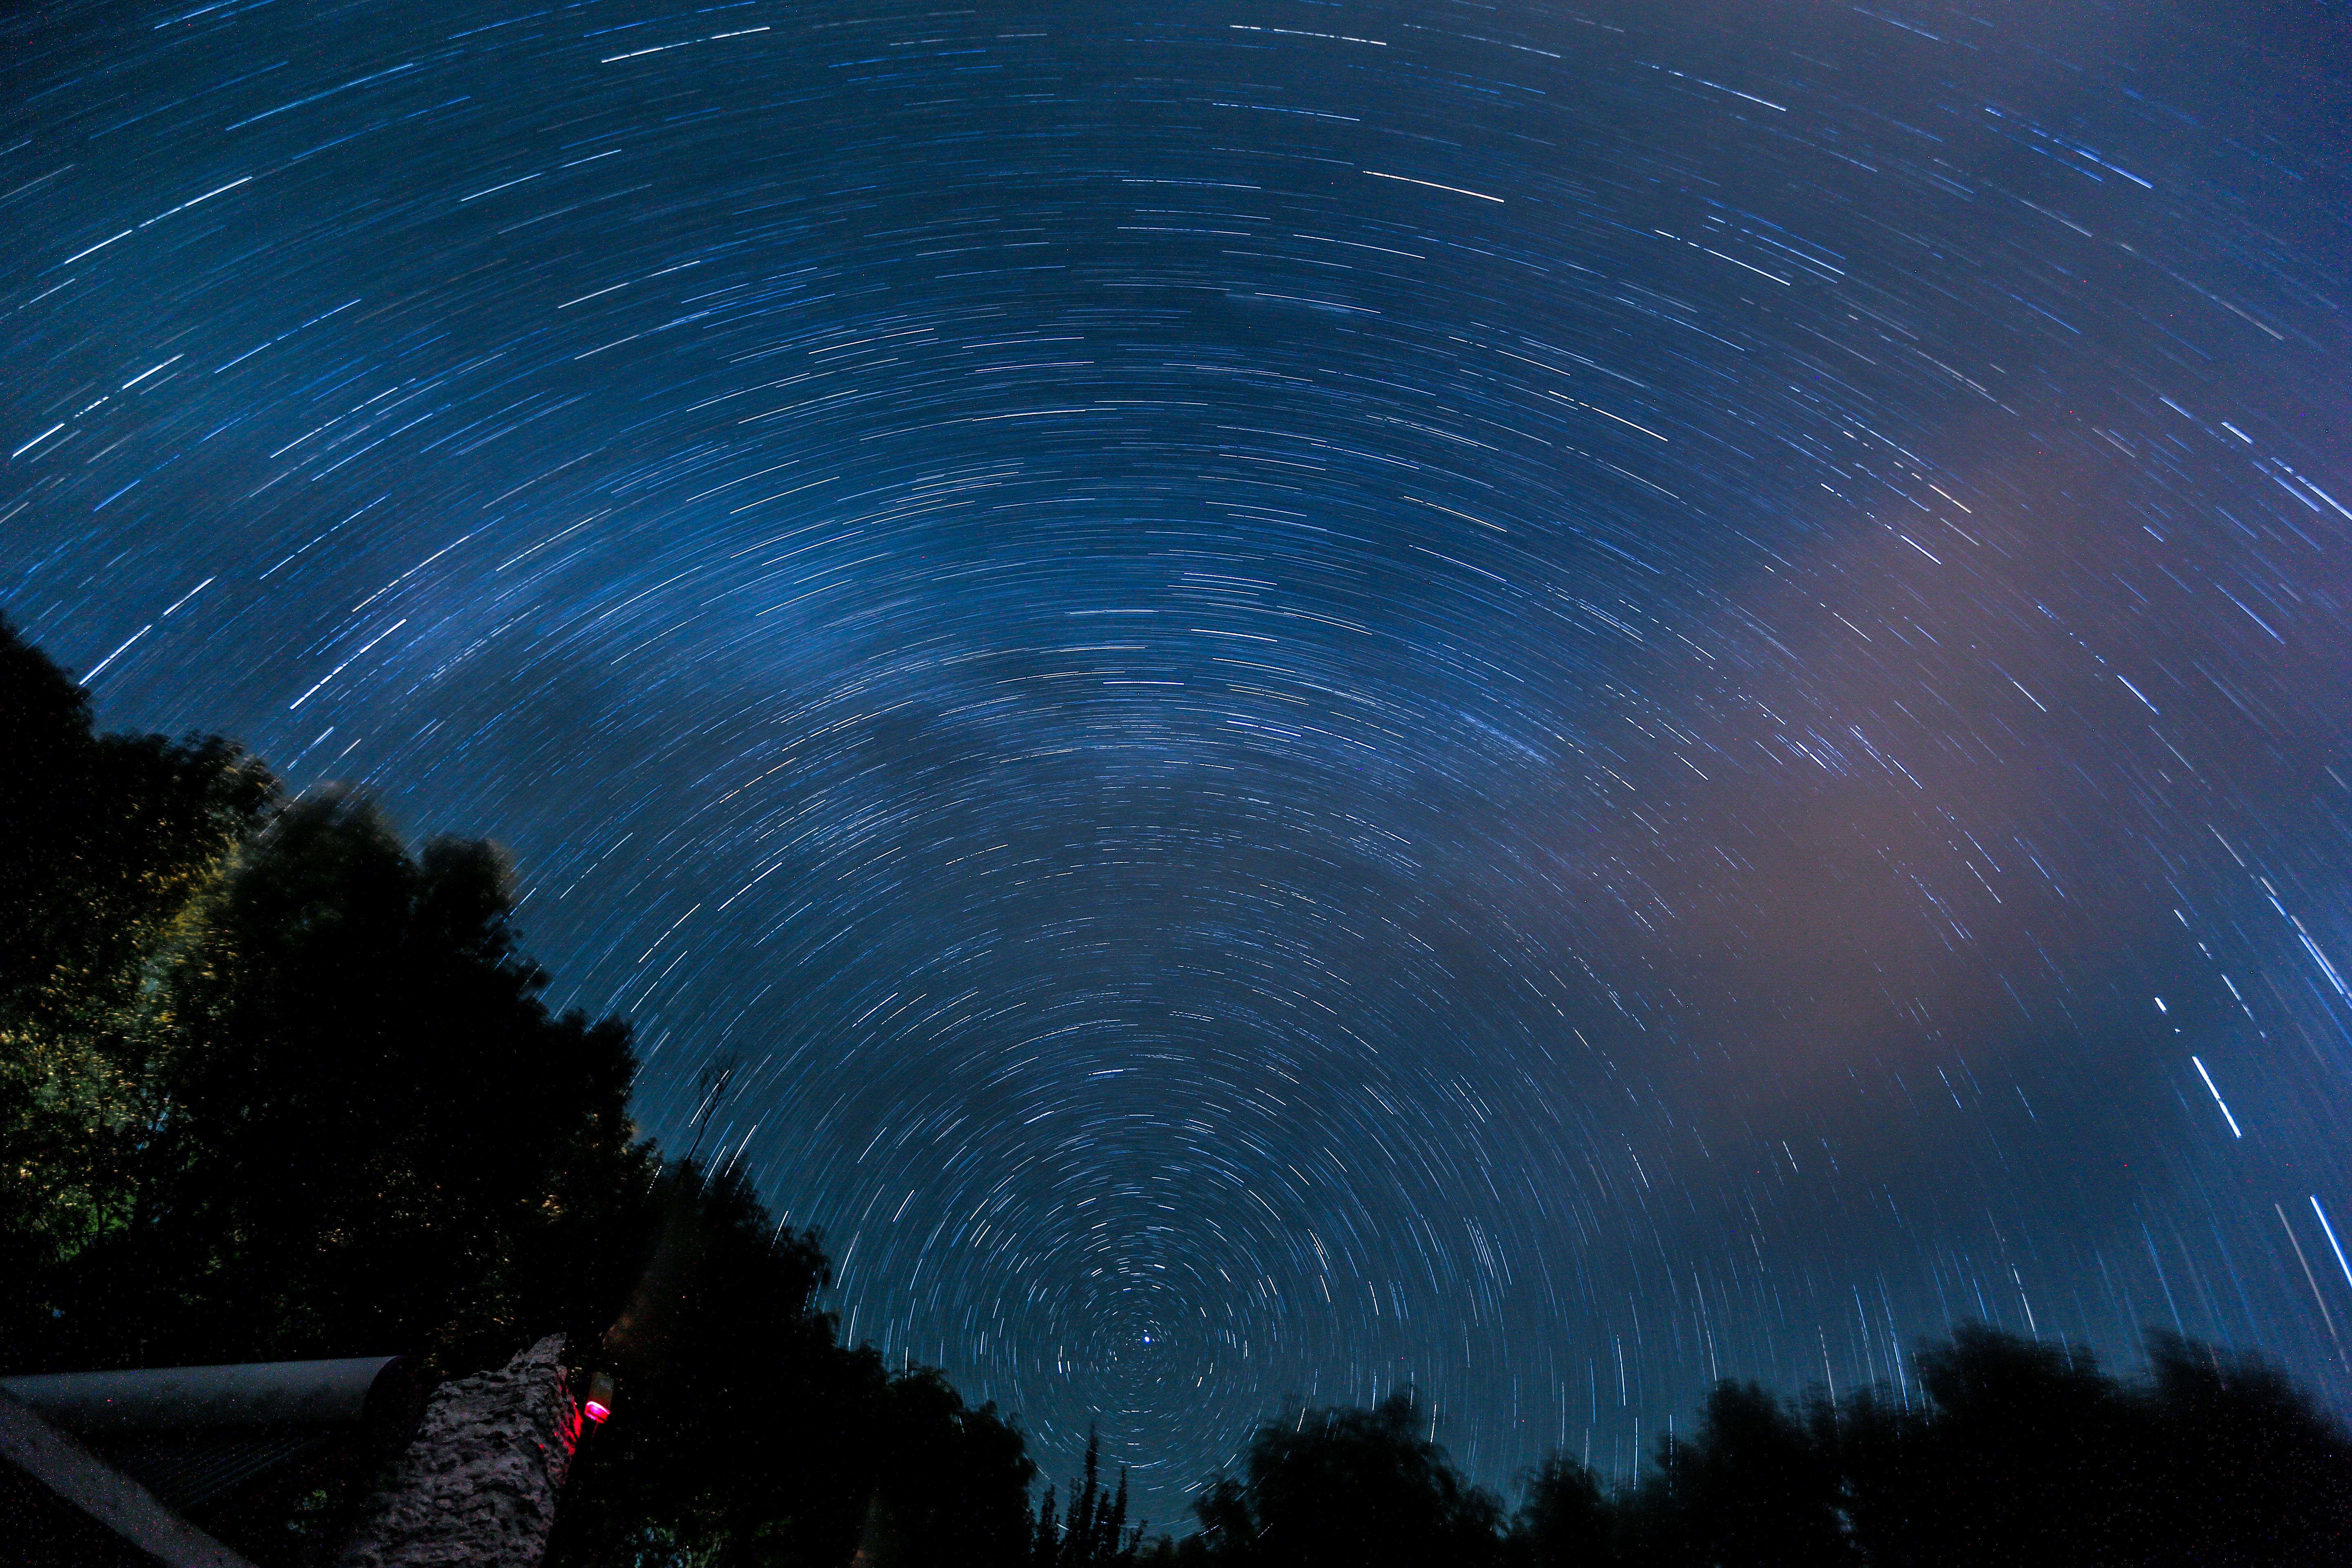
sky, night, star, atmosphere, reflection, space, galaxy, moonlight, outer space, astronomy, screenshot, astronomical object, atmosphere of earth